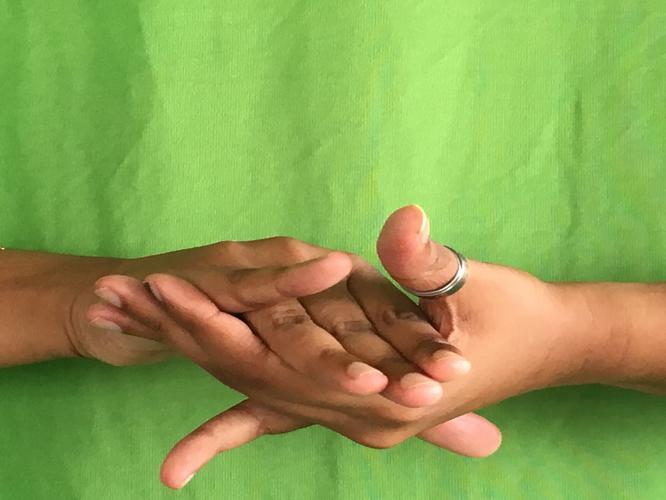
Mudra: Kurma
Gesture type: double_hand